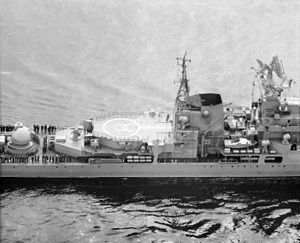
Sovremennyj-klassen / Design / Antiubådssystemer
Helikopterdækket.
Sovremennyj-klassen er en destroyerklasse udviklet til Sovjetunionens flåde og er den russiske flådes primære enhed til overfladekrigsførelse. Den sovjetiske betegnelse for klassen var Projekt 956, Sarytj.